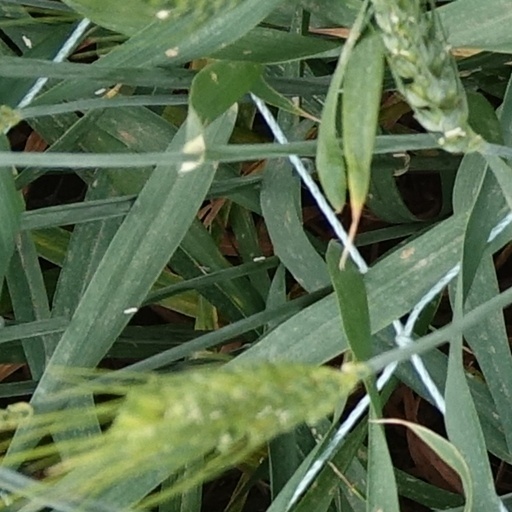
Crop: wheat